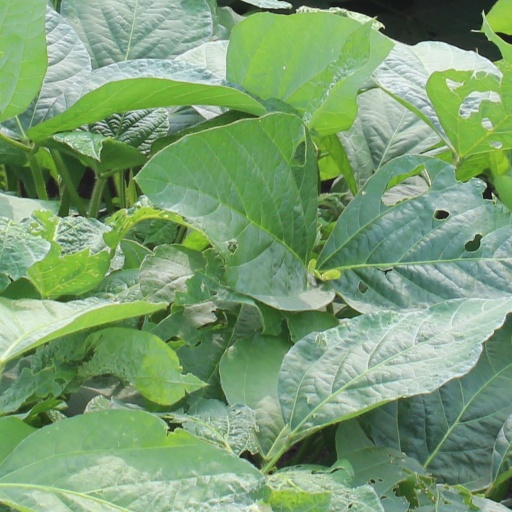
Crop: soybean